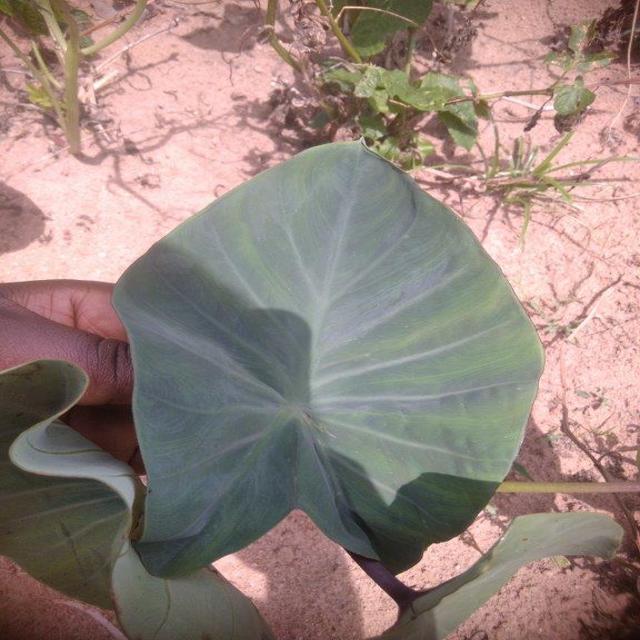
Label: Healthy